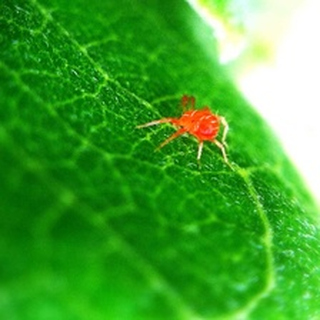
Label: wheat_mite